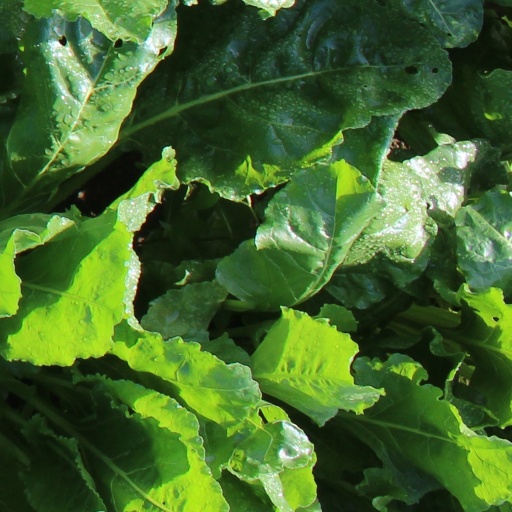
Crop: sugar beet